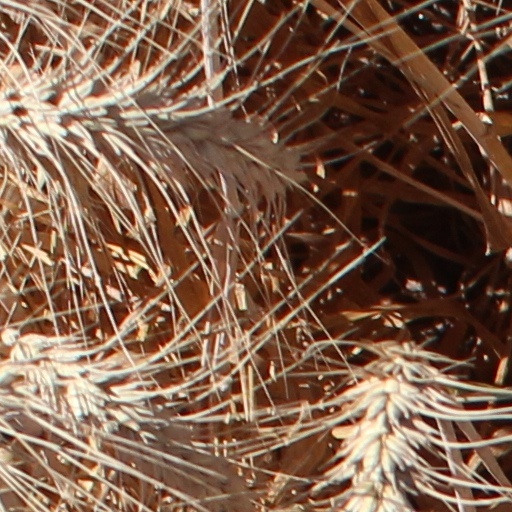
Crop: wheat